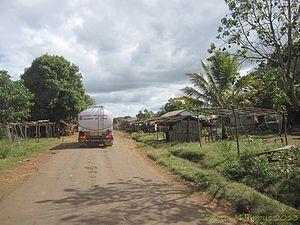
Sadjoavato, Diana, Route Nationale 6